Will Montgomery

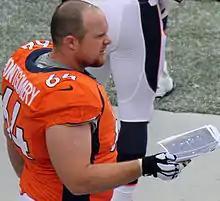
Montgomery with the Denver Broncos

William Michael Montgomery (born February 13, 1983) is an American former professional football player who was a center for 10 seasons in the National Football League (NFL). He played college football for the Virginia Tech Hokies and was selected by the Carolina Panthers in the seventh round of the 2006 NFL draft.